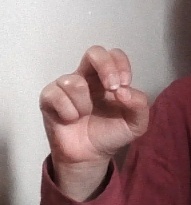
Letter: gaaf